Amethyst Journey

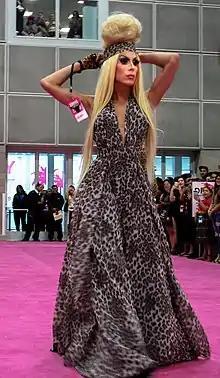
Alaska Thunderfuck, 2019

The album's lead single, "Aliens", was also released on August 17, 2018. The song's music video features Alaska in a field surrounded by cows, and the duo putting an alien into drag.